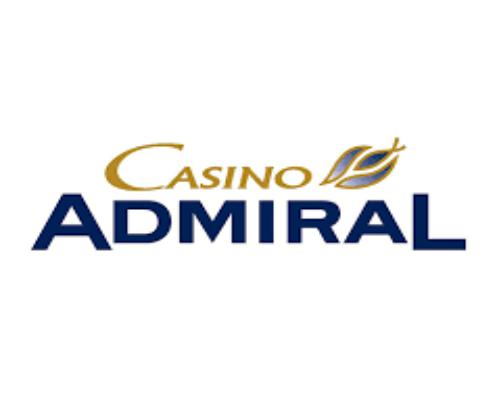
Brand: Admiral
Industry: Clothes